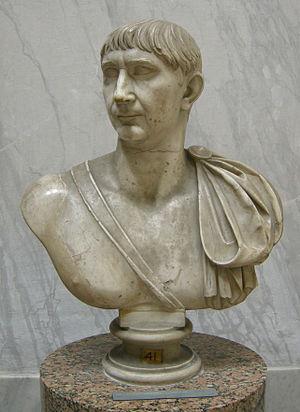
Trajan, né sous le nom de Marcus Ulpius Traianus le 18 septembre 53 à Italica et mort le 8 ou 9 août 117 à Selinus, en Cilicie, est empereur romain de fin janvier 98 à août 117. À sa mort, il porte le nom et les surnoms d'Imperator Caesar Divi Nervae Filius Nerva Traianus Optimus Augustus Germanicus Dacicus Parthicus.